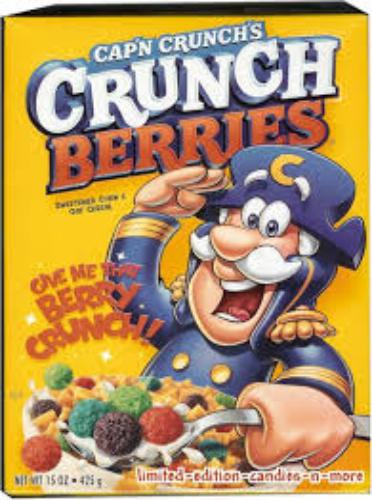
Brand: Cap'n Crunch
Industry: Food